Dōjigiri

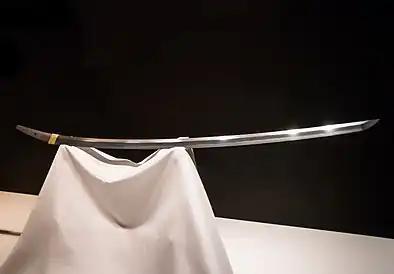
Tachi "Dōjigiri" (童子切, "Slayer of Shuten-dōji"), a National Treasure showcased in the Tokyo National Museum. The sword was forged in the 10-12th centuries by the swordsmith Hōki-no-Kuni Yasutsuna (伯耆国安綱).

Dōjigiri (童子切, "Slayer of Shuten-dōji") is a "tachi"-type Japanese sword that has been identified as a National Treasure of Japan. This sword is one of the "Five Swords Under Heaven" (天下五剣 Tenka-Goken).